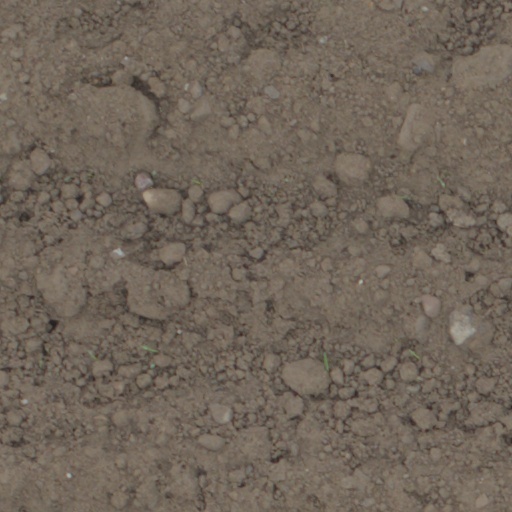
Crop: wheat